Mark Tami

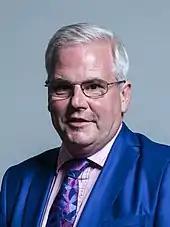
Official portrait, 2017

Tami was first elected as MP for Alyn and Deeside in 2001 with a majority of 9,222, following the decision of the seat's former MP Stephen Barry Jones to step down from Parliament.